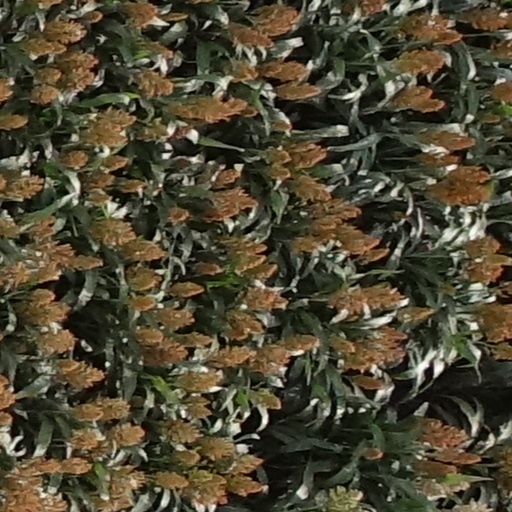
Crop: sorghum